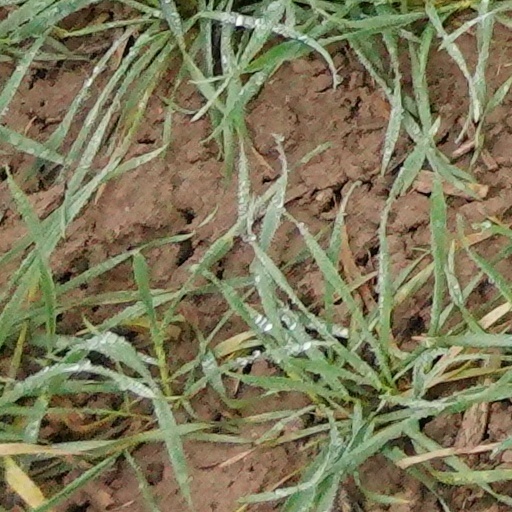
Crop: wheat